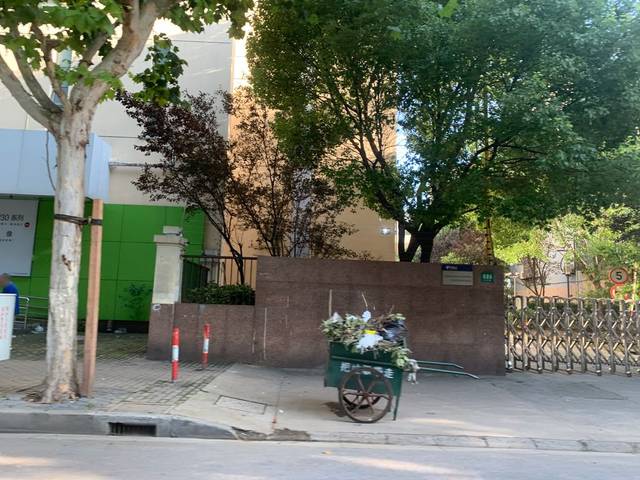
Region: China
Coordinates: 31.186, 121.532